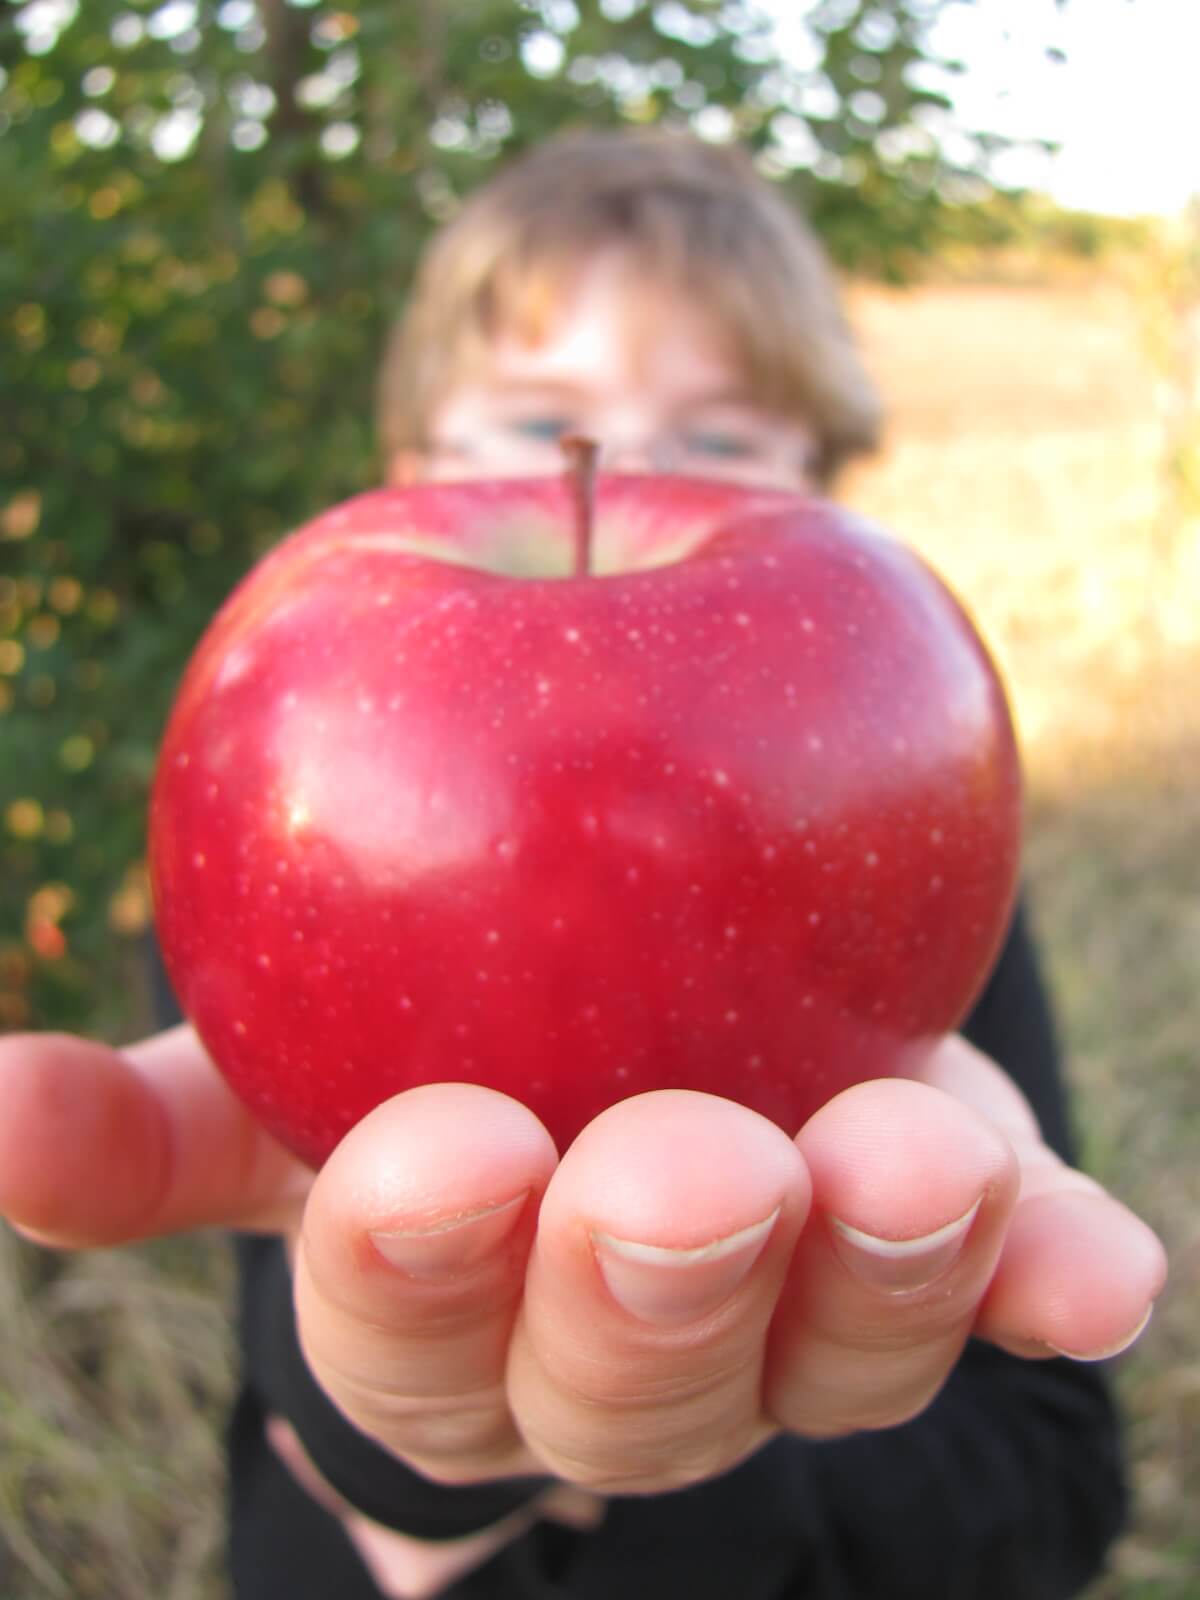
Label: Apple